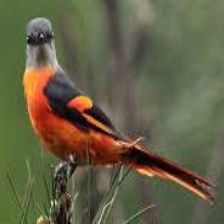
Species: FIERY MINIVET
Scientific name: PERICROCOTUS IGNEUS